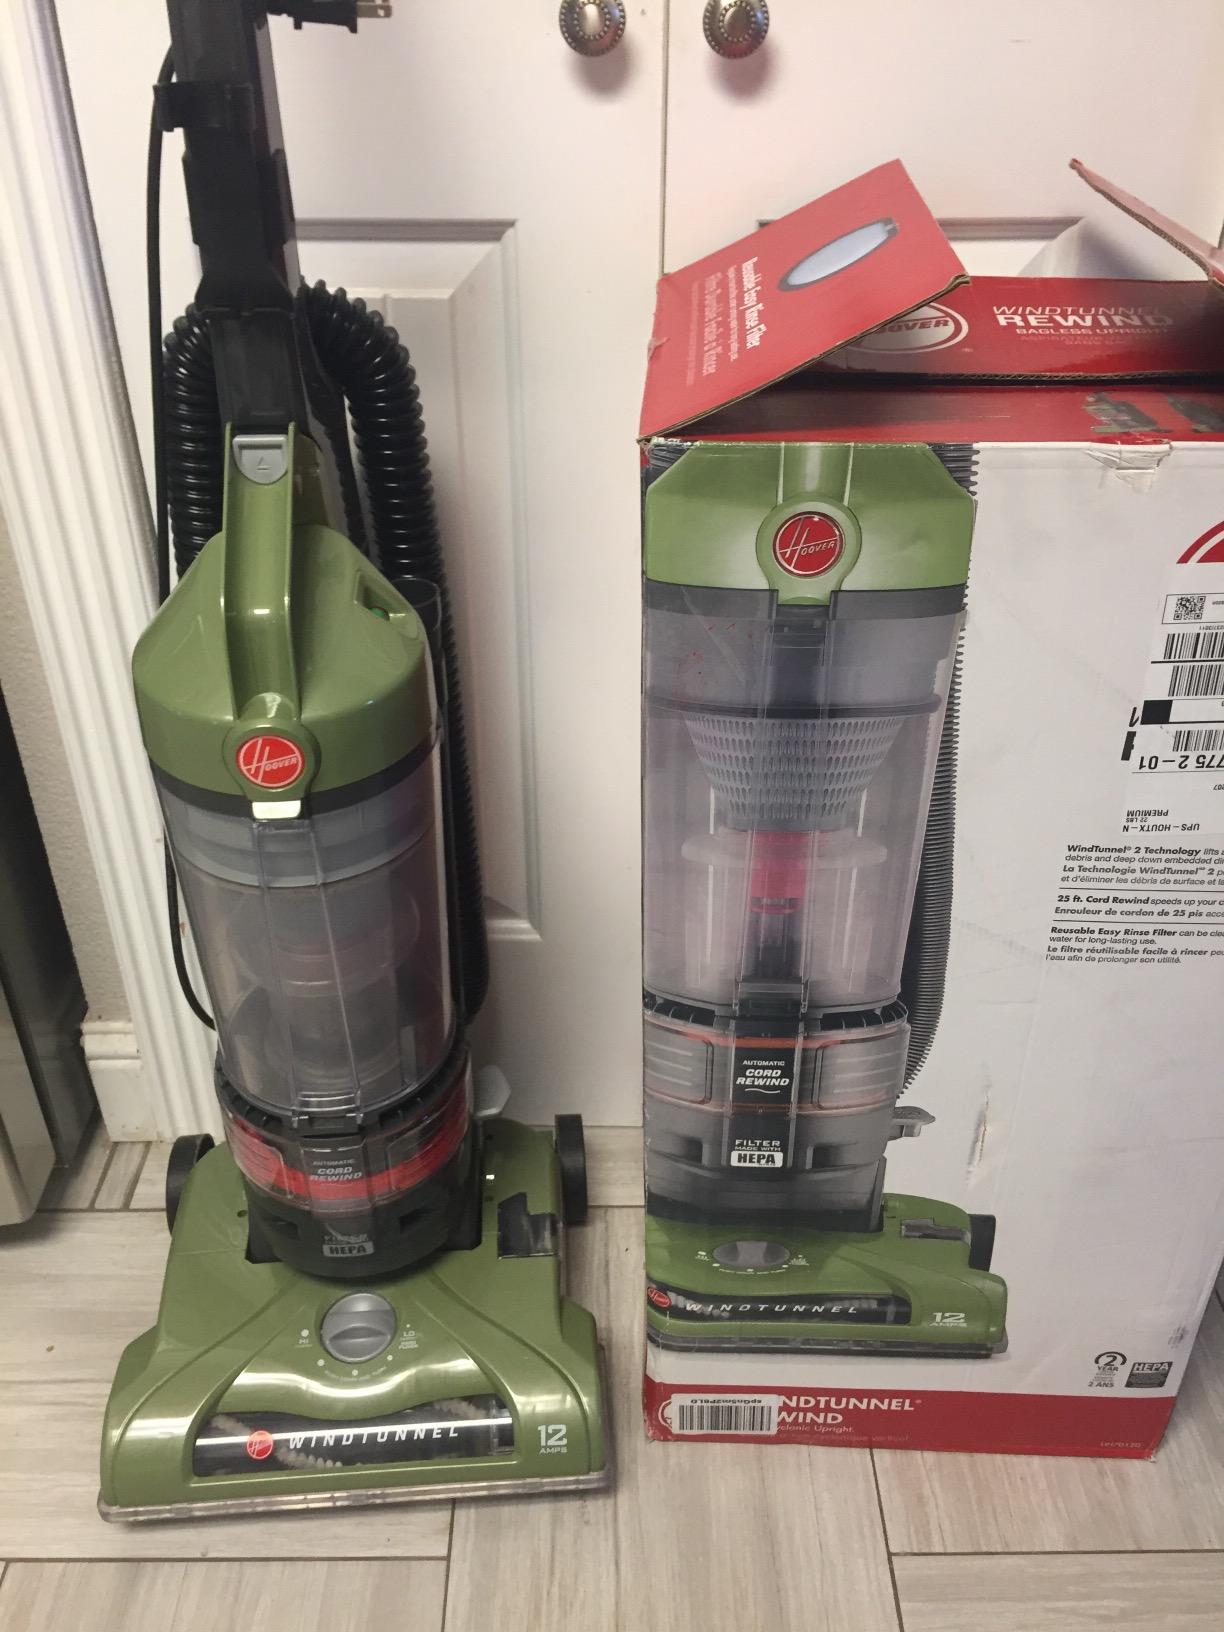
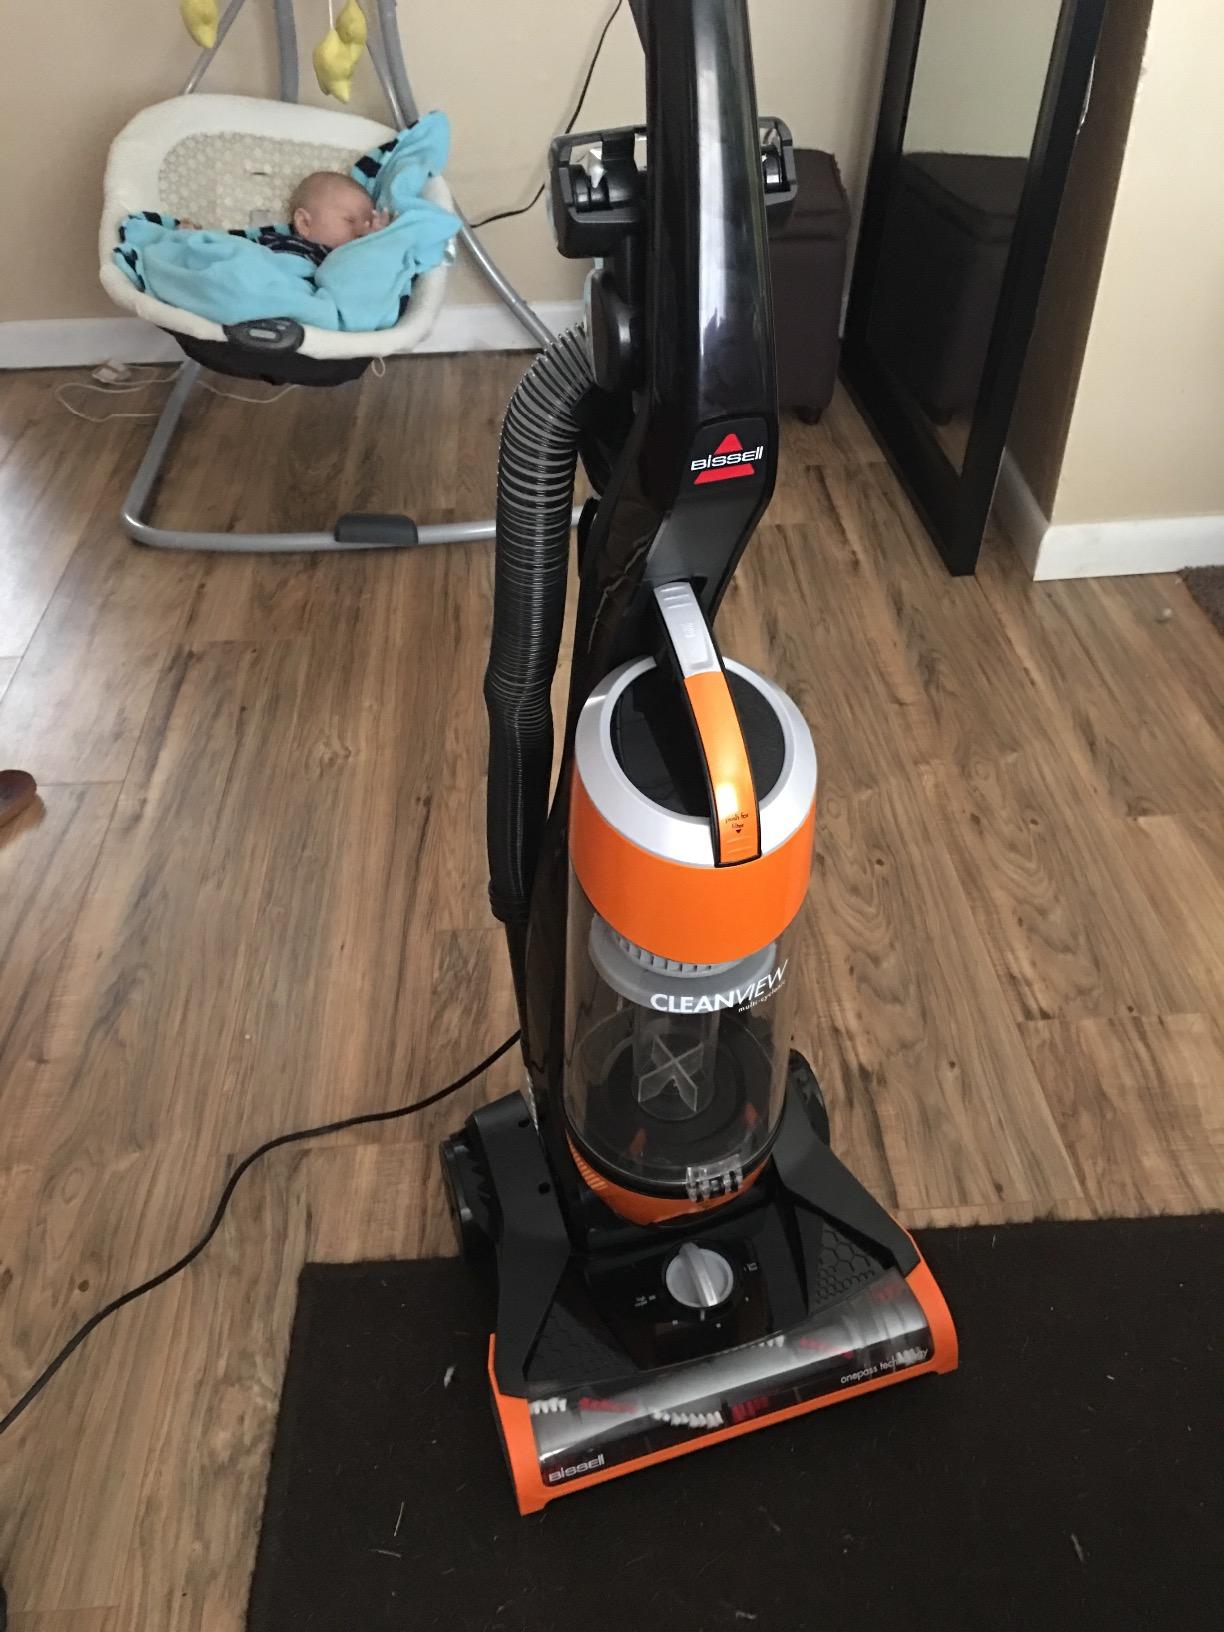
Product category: items_vacuum
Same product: no